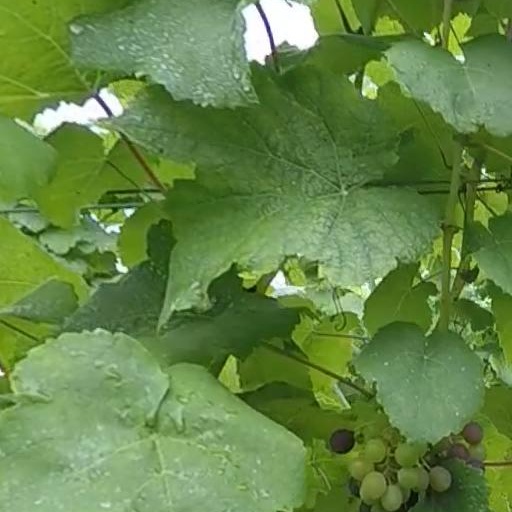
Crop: grape